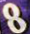
Number: 8